Sainte-Colombe station

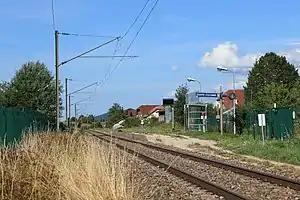
The station in 2019

Sainte-Colombe station is a railway station in the commune of Sainte-Colombe, in the French department of Doubs, in the Bourgogne-Franche-Comté region. It is an intermediate stop on the Frasne–Les Verrières line of SNCF.